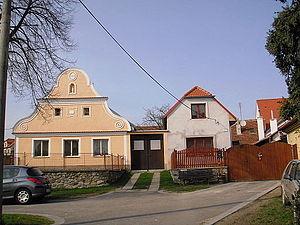
Dešov est une commune du district de Třebíč, dans la région de Vysočina, en République tchèque. Sa population s'élevait à 424 habitants en 2019.